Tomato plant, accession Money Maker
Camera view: vertical (180 deg); turntable rotation: 60 degrees
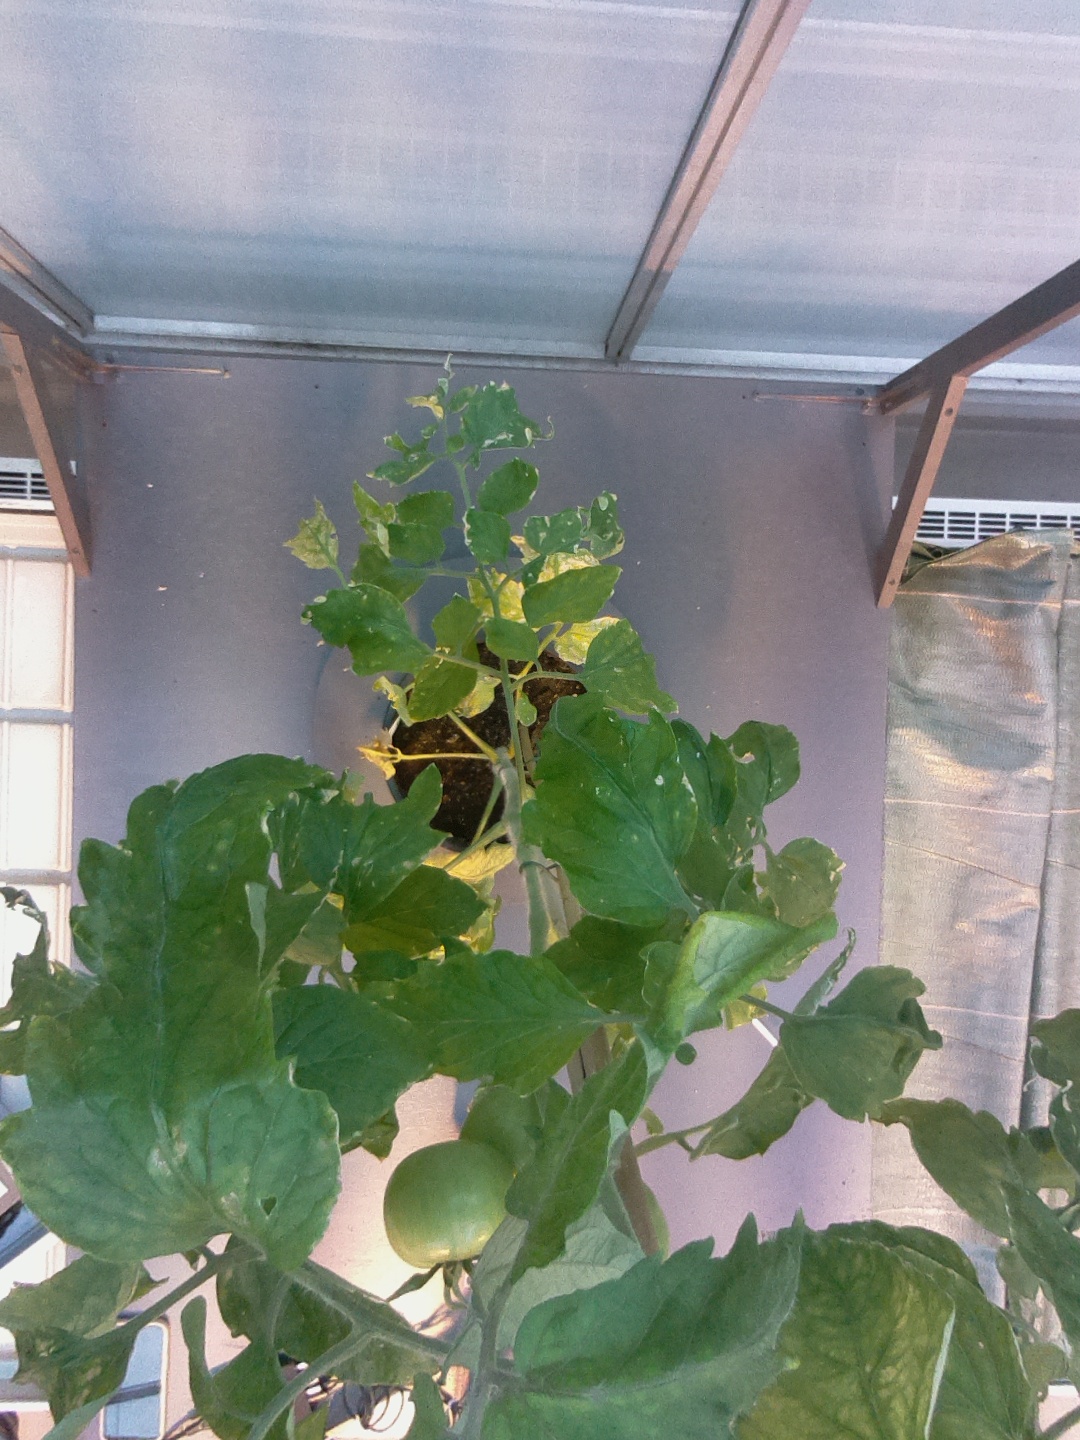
BBCH growth stage 76: 60%-70% of final fruit size